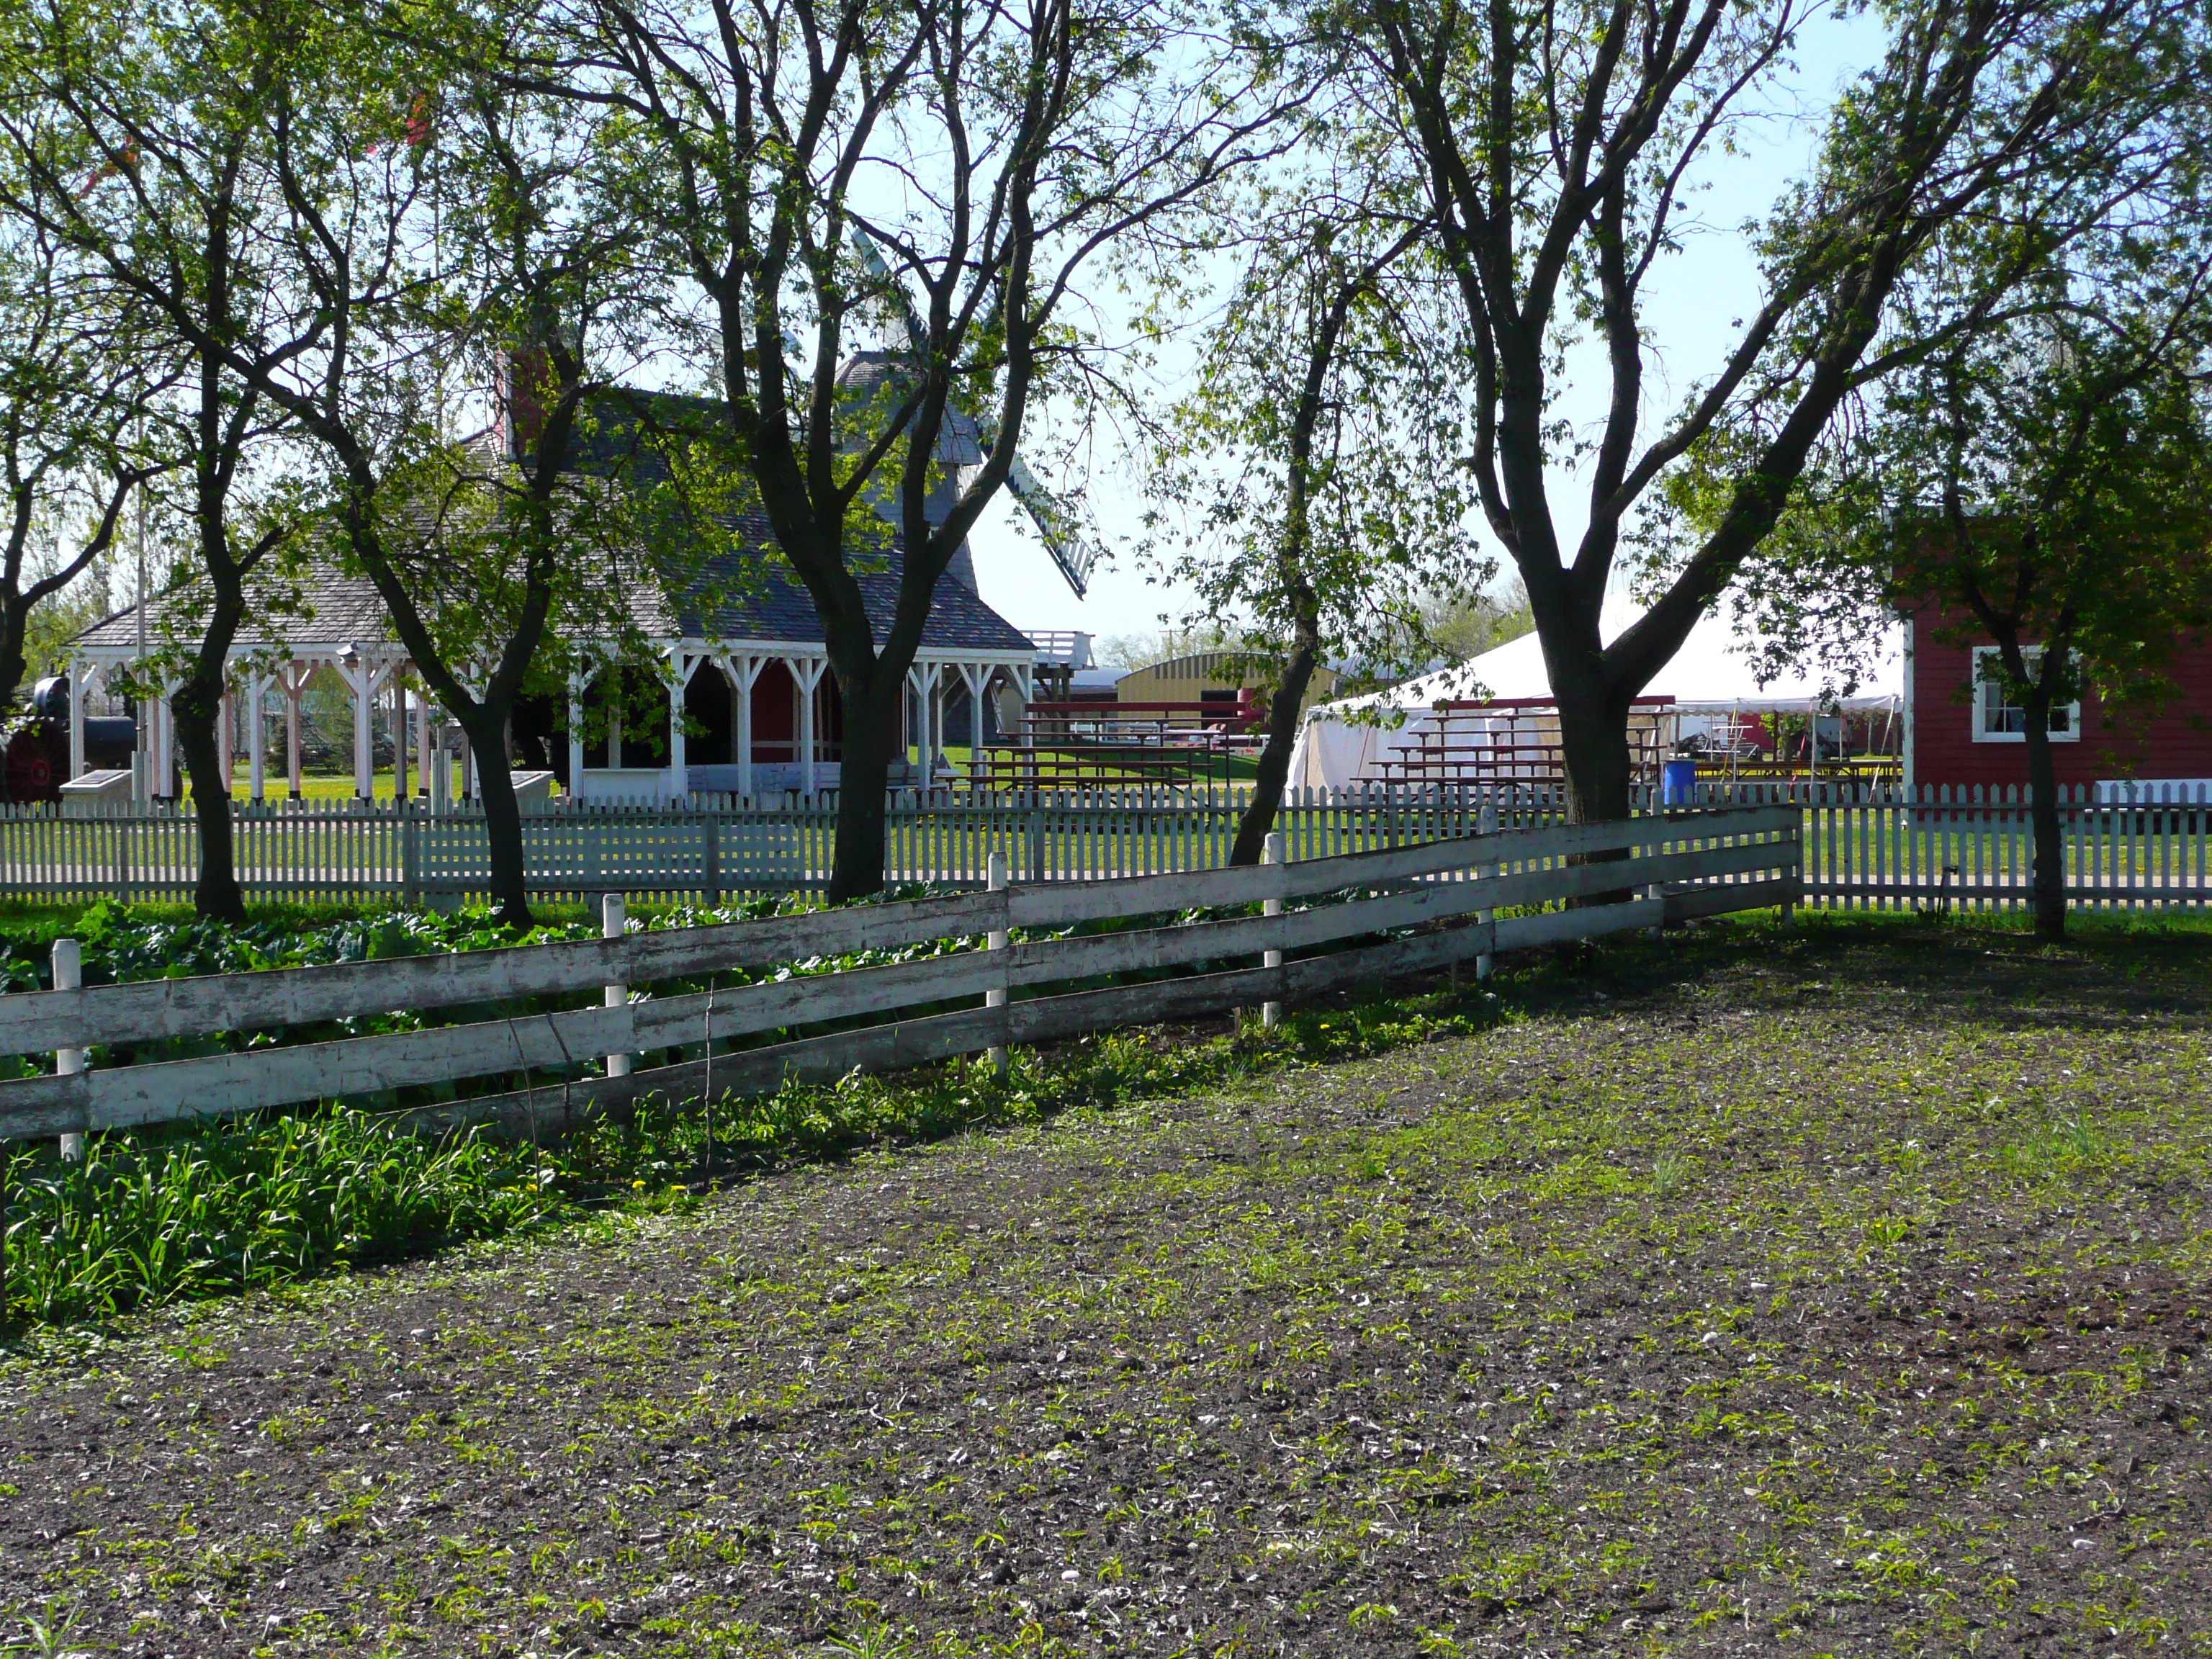
tree, fence, field, house, barn, farming, park, cemetery, agriculture, garden, waterway, canada, estate, yard, manitoba, steinbach, outdoor structure, mennonite heritage village